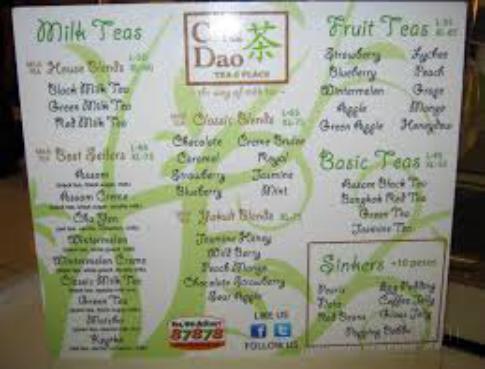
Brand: Cha Dao
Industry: Food